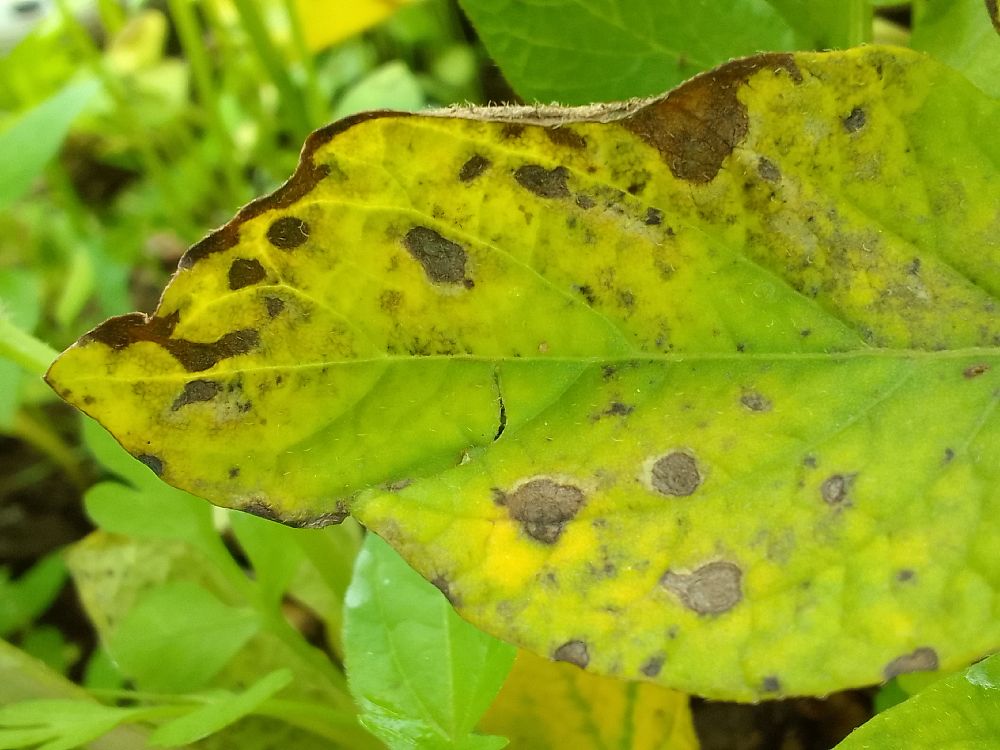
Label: Early blight